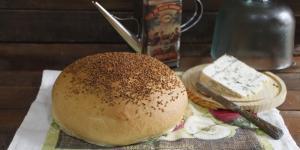
pan con semillas de sesamo